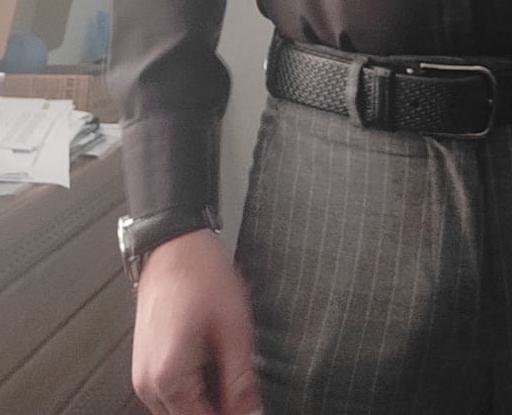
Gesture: no_gesture